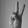
ASL letter: V